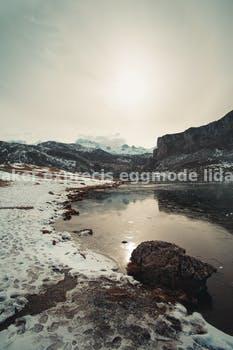
Label: Watermark